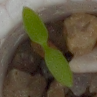
Label: common_chickweed